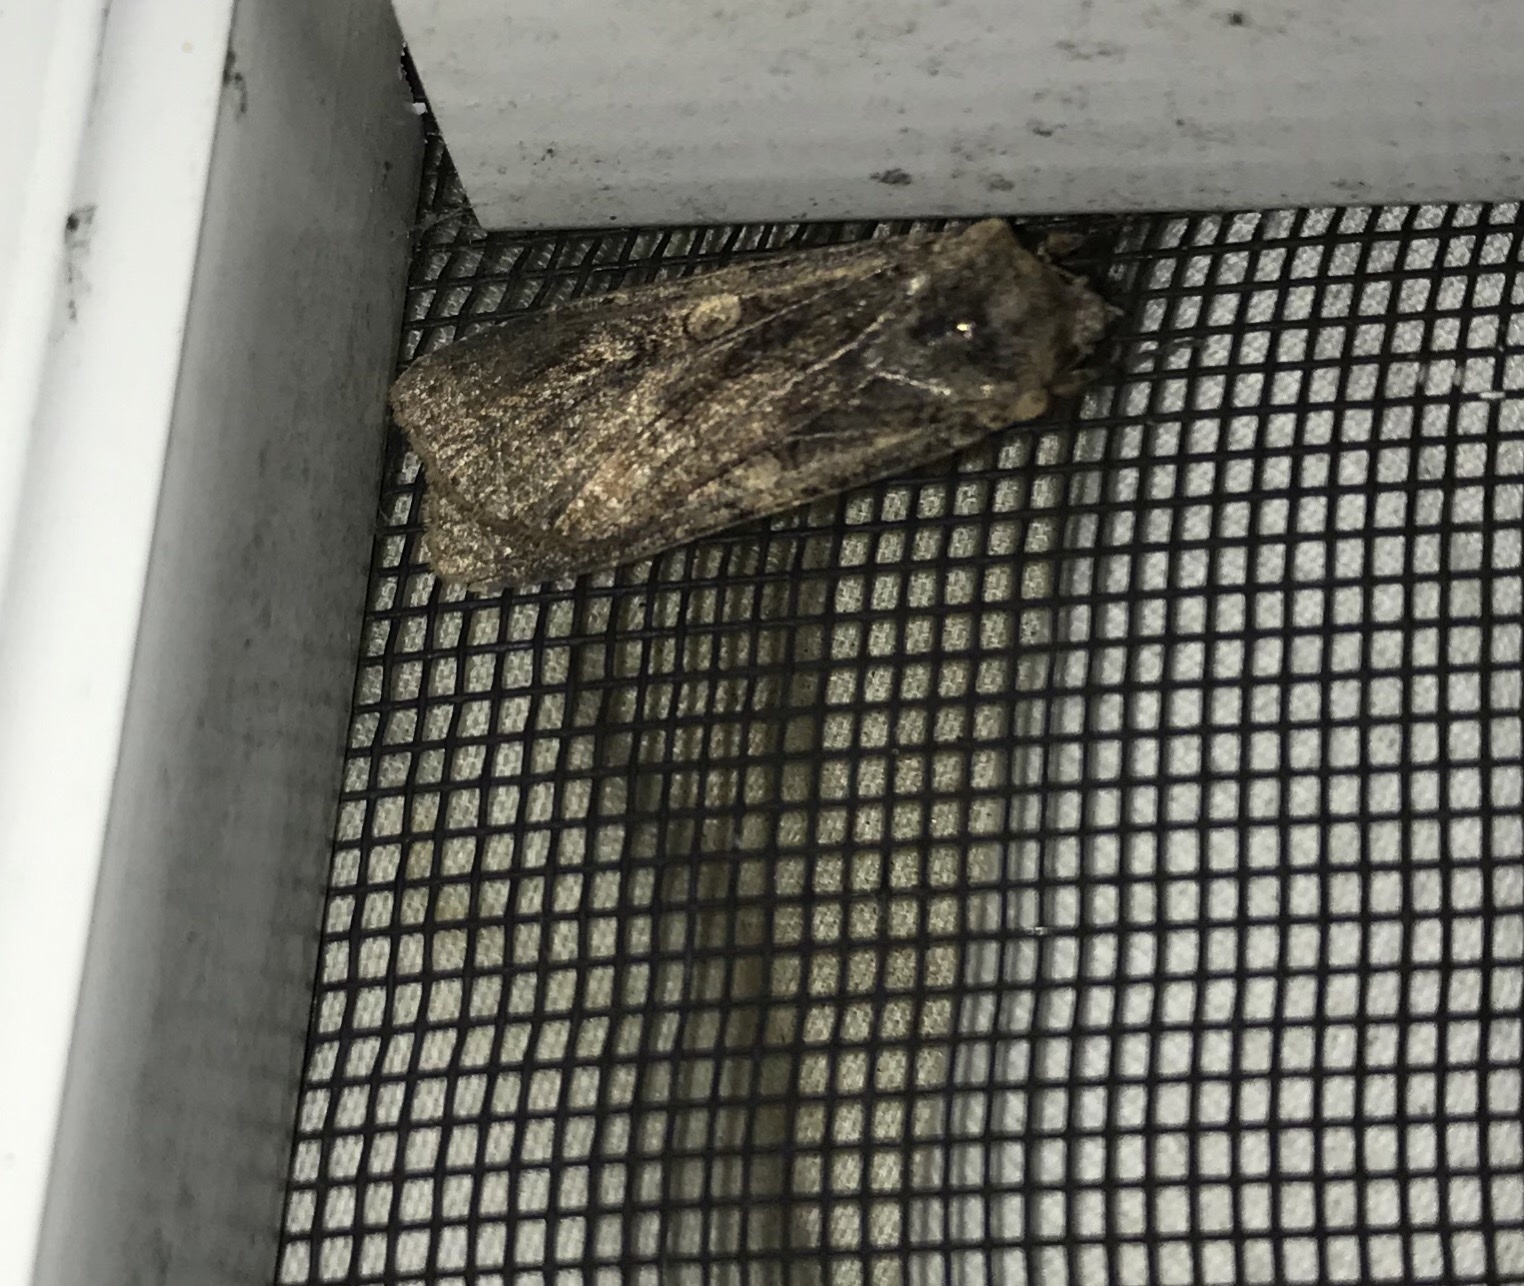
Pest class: cutworms